John Michael Wright

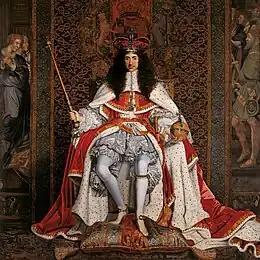
The portrait by Wright of King Charles II, in the Royal Collection

After the restoration of Charles II in 1660, Wright's Roman Catholicism became less of a handicap, due to the King's preference for religious toleration. Never a good businessman, Wright encountered some financial difficulties and King Charles granted him the privilege of disposing of his collection of Old Masters by means of a lottery. The King himself acquired 14 of the paintings. By the early 1660s Wright had established a successful studio in London, and was described by diarist John Evelyn as "the famous painter Mr Write". Later, the Great Plague of London (1665) drove Wright out to countryside, where he painted at least three members of the Catholic family of Arundell of Wardour.